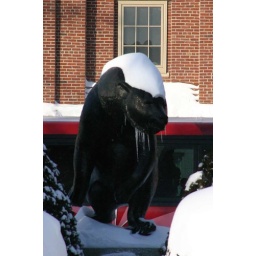
The black bear statue at the University of Maine stands under a few inches of freshly-fallen snow.